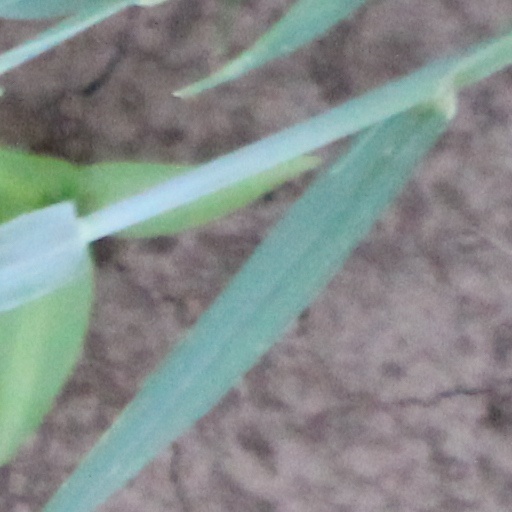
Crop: wheat